Anthony Gates

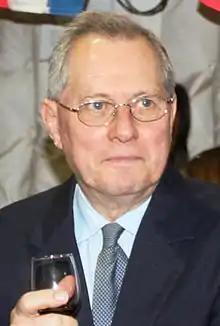
Gates in 2015

Anthony Harold Cumberland Thomas Gates was the chief justice of Fiji from 2008 to 2019.